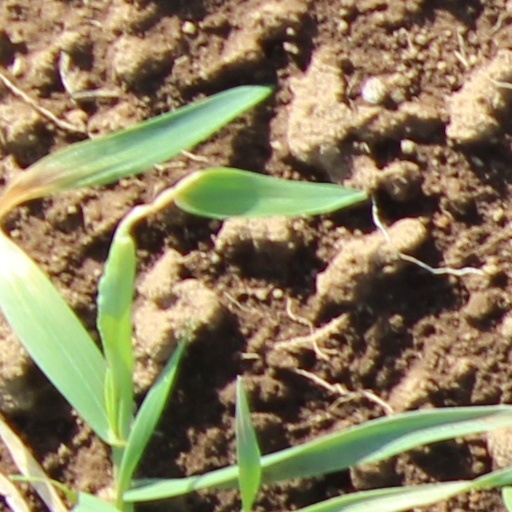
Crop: wheat